Robert Maguire (architect)

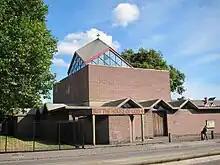
St Paul's, Bow Common, exterior

Maguire and Murray formed an architectural practice in 1959 (Maguire & Murray). Their practice designed a number of important modernist churches including: